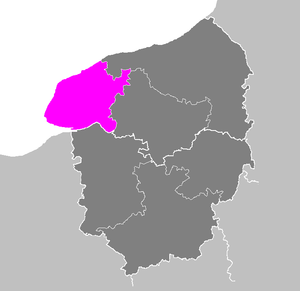
Cet article recense les monuments historiques de l'arrondissement du Havre, dans le département de la Seine-Maritime, en France.